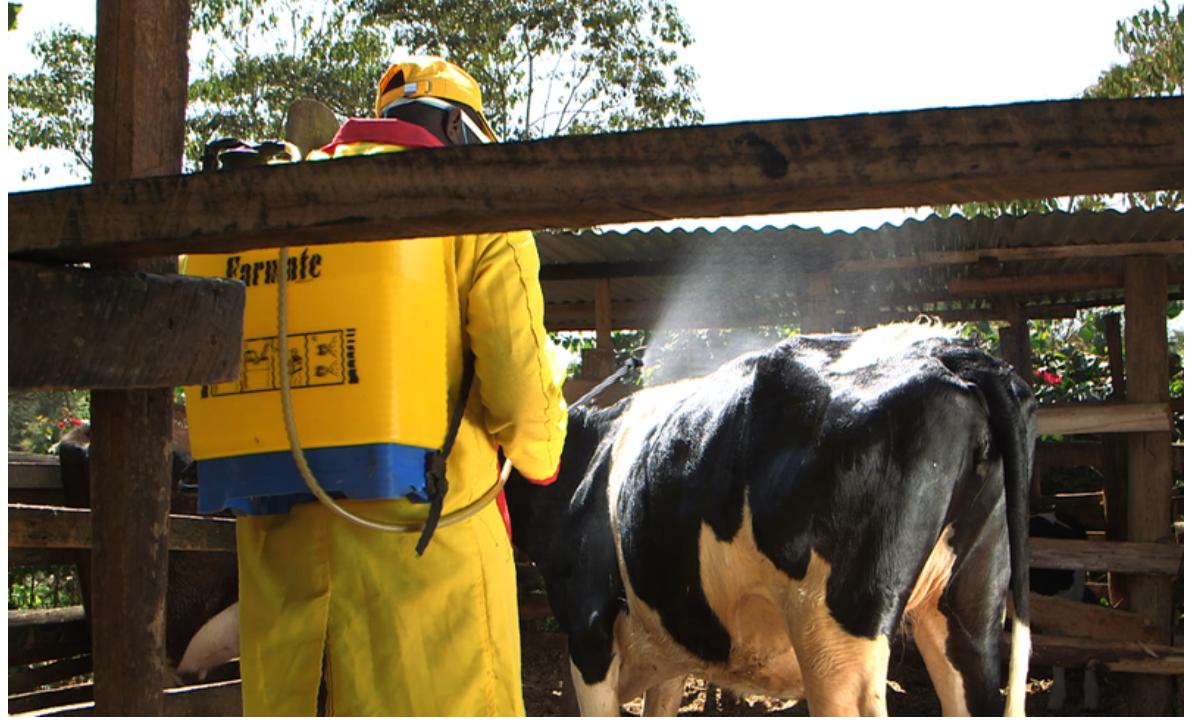
Hili ni zizi la ng'ombe. Kuna ng'ombe mmoja ambaye ni wa rangi ya nyeusi na nyeupe. Pia kuna mtu mmoja aliyevalia kabuti ya manjano huku amebeba kibofu mgongoni. Anamnyunyuzia ng'ombe dawa.